Jawaharlal Nehru Stadium (Kochi)

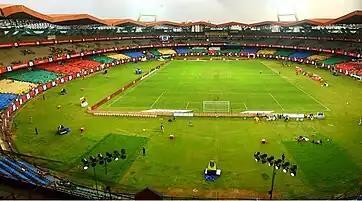
Stadium before the start of an ISL match

In 2011, Chirag United claimed the tenancy of the venue. However, the premier football club of India was still not able to fill up the stadium's massive capacity. Football returned to prominence at the venue after the launch of Indian Super League in 2014. The stadium is the home ground to Kerala Blasters, one of the teams with the most fanbases in the ISL. Some of the games involving the home team drew crowds in excess of 55,000 in the inaugural edition.